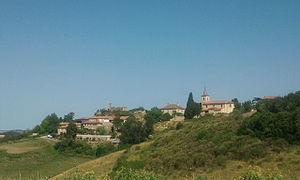
Vue générale de Durban (Gers)
Durban est une commune française située dans le département du Gers, en région Occitanie.